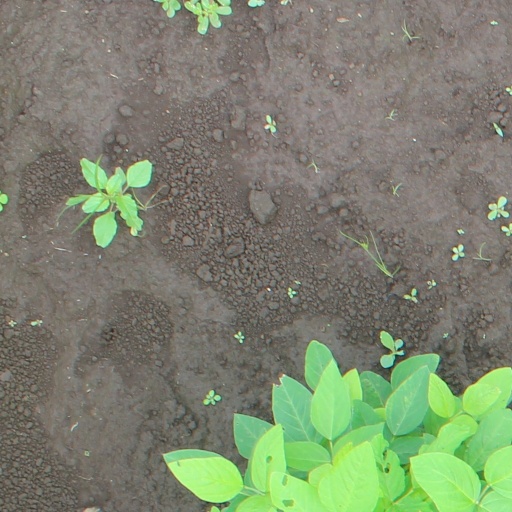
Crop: soybean